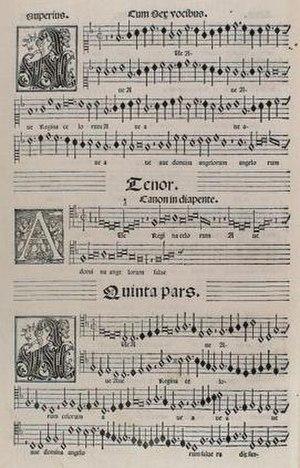
Diego Ortiz est un musicien et compositeur espagnol.